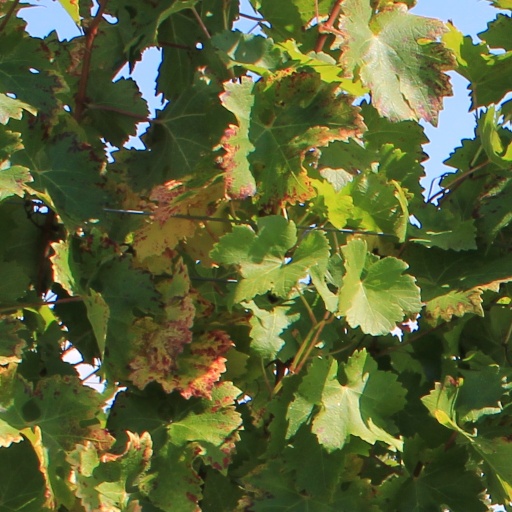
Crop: grape